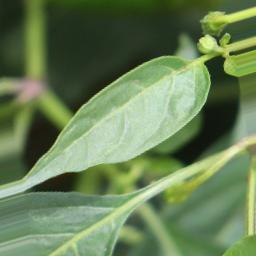
Label: mites_and_trips